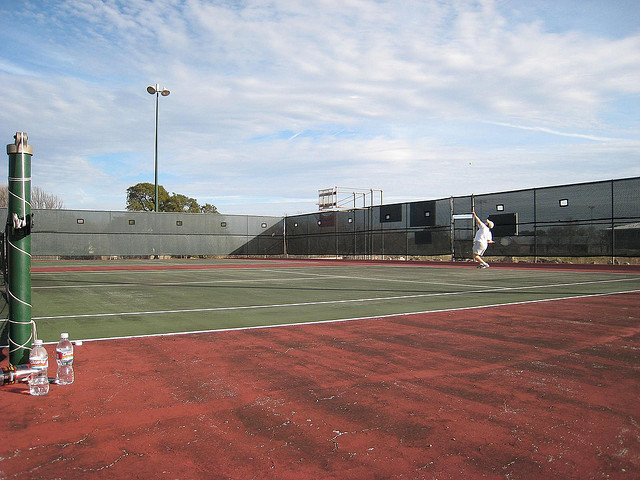
một người đang chuẩn bị phát bóng ở trên sân tennis